Saint Basil's Cathedral

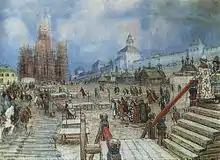
Trinity Cathedral under construction (Apollinary Vasnetsov, 1902)

Instead of following the original ad hoc layout (seven churches around the central core), Ivan's architects opted for a more symmetrical floor plan with "eight" side churches around the core, producing "a thoroughly coherent, logical plan" despite the erroneous latter "notion of a structure devoid of restraint or reason" influenced by the memory of Ivan's irrational atrocities. The central core and the four larger churches placed on the four major compass points are octagonal; the four diagonally placed smaller churches are cuboid, although their shape is hardly visible through later additions. The larger churches stand on massive foundations, while the smaller ones were each placed on a raised platform as if hovering above ground.